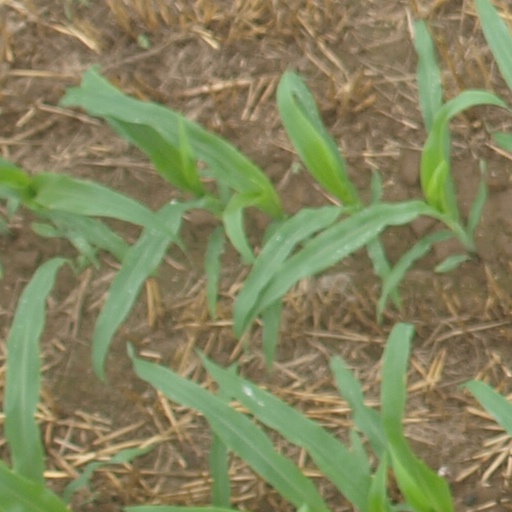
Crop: maize; corn